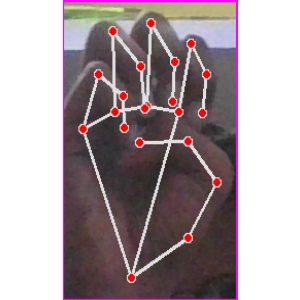
अक्षर: म